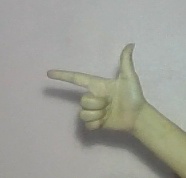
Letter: yaa